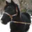
Label: horse